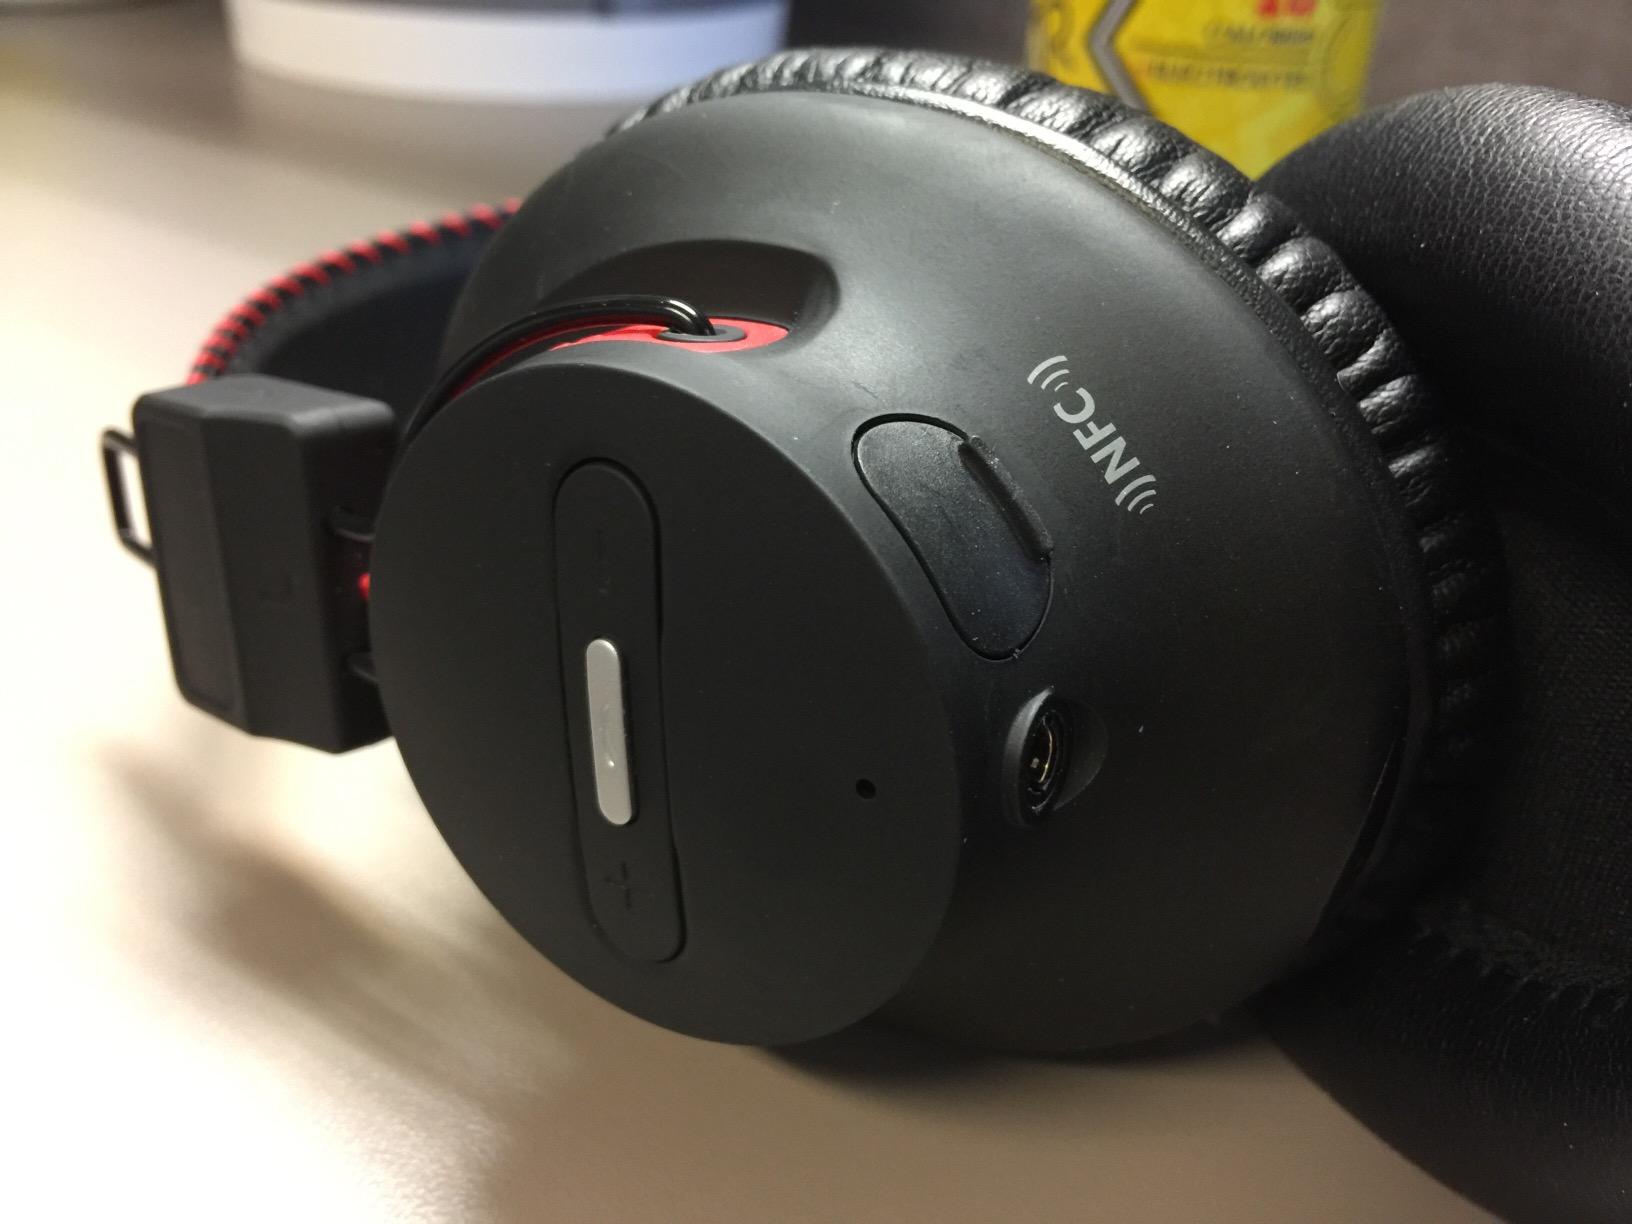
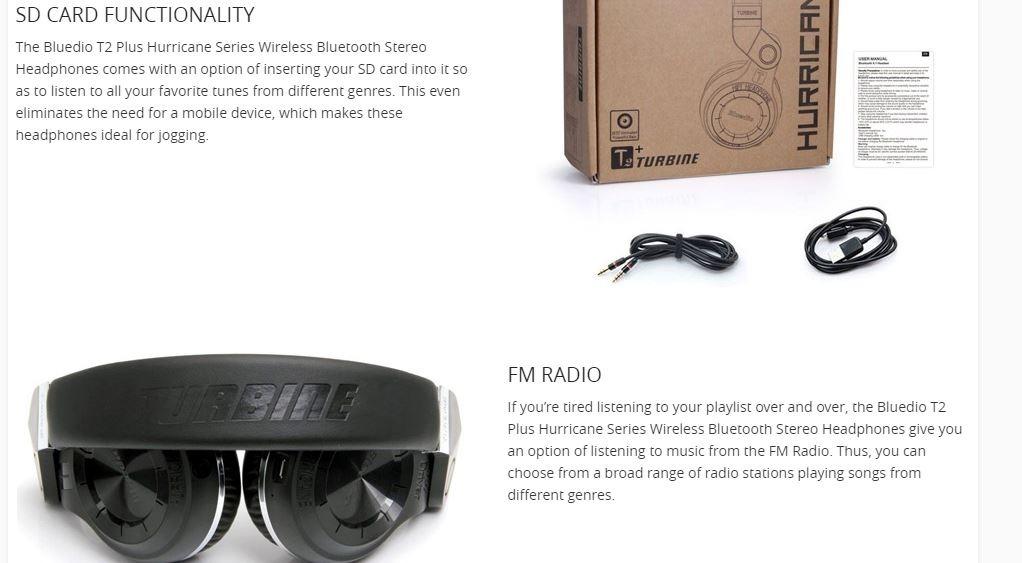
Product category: headphones
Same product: no